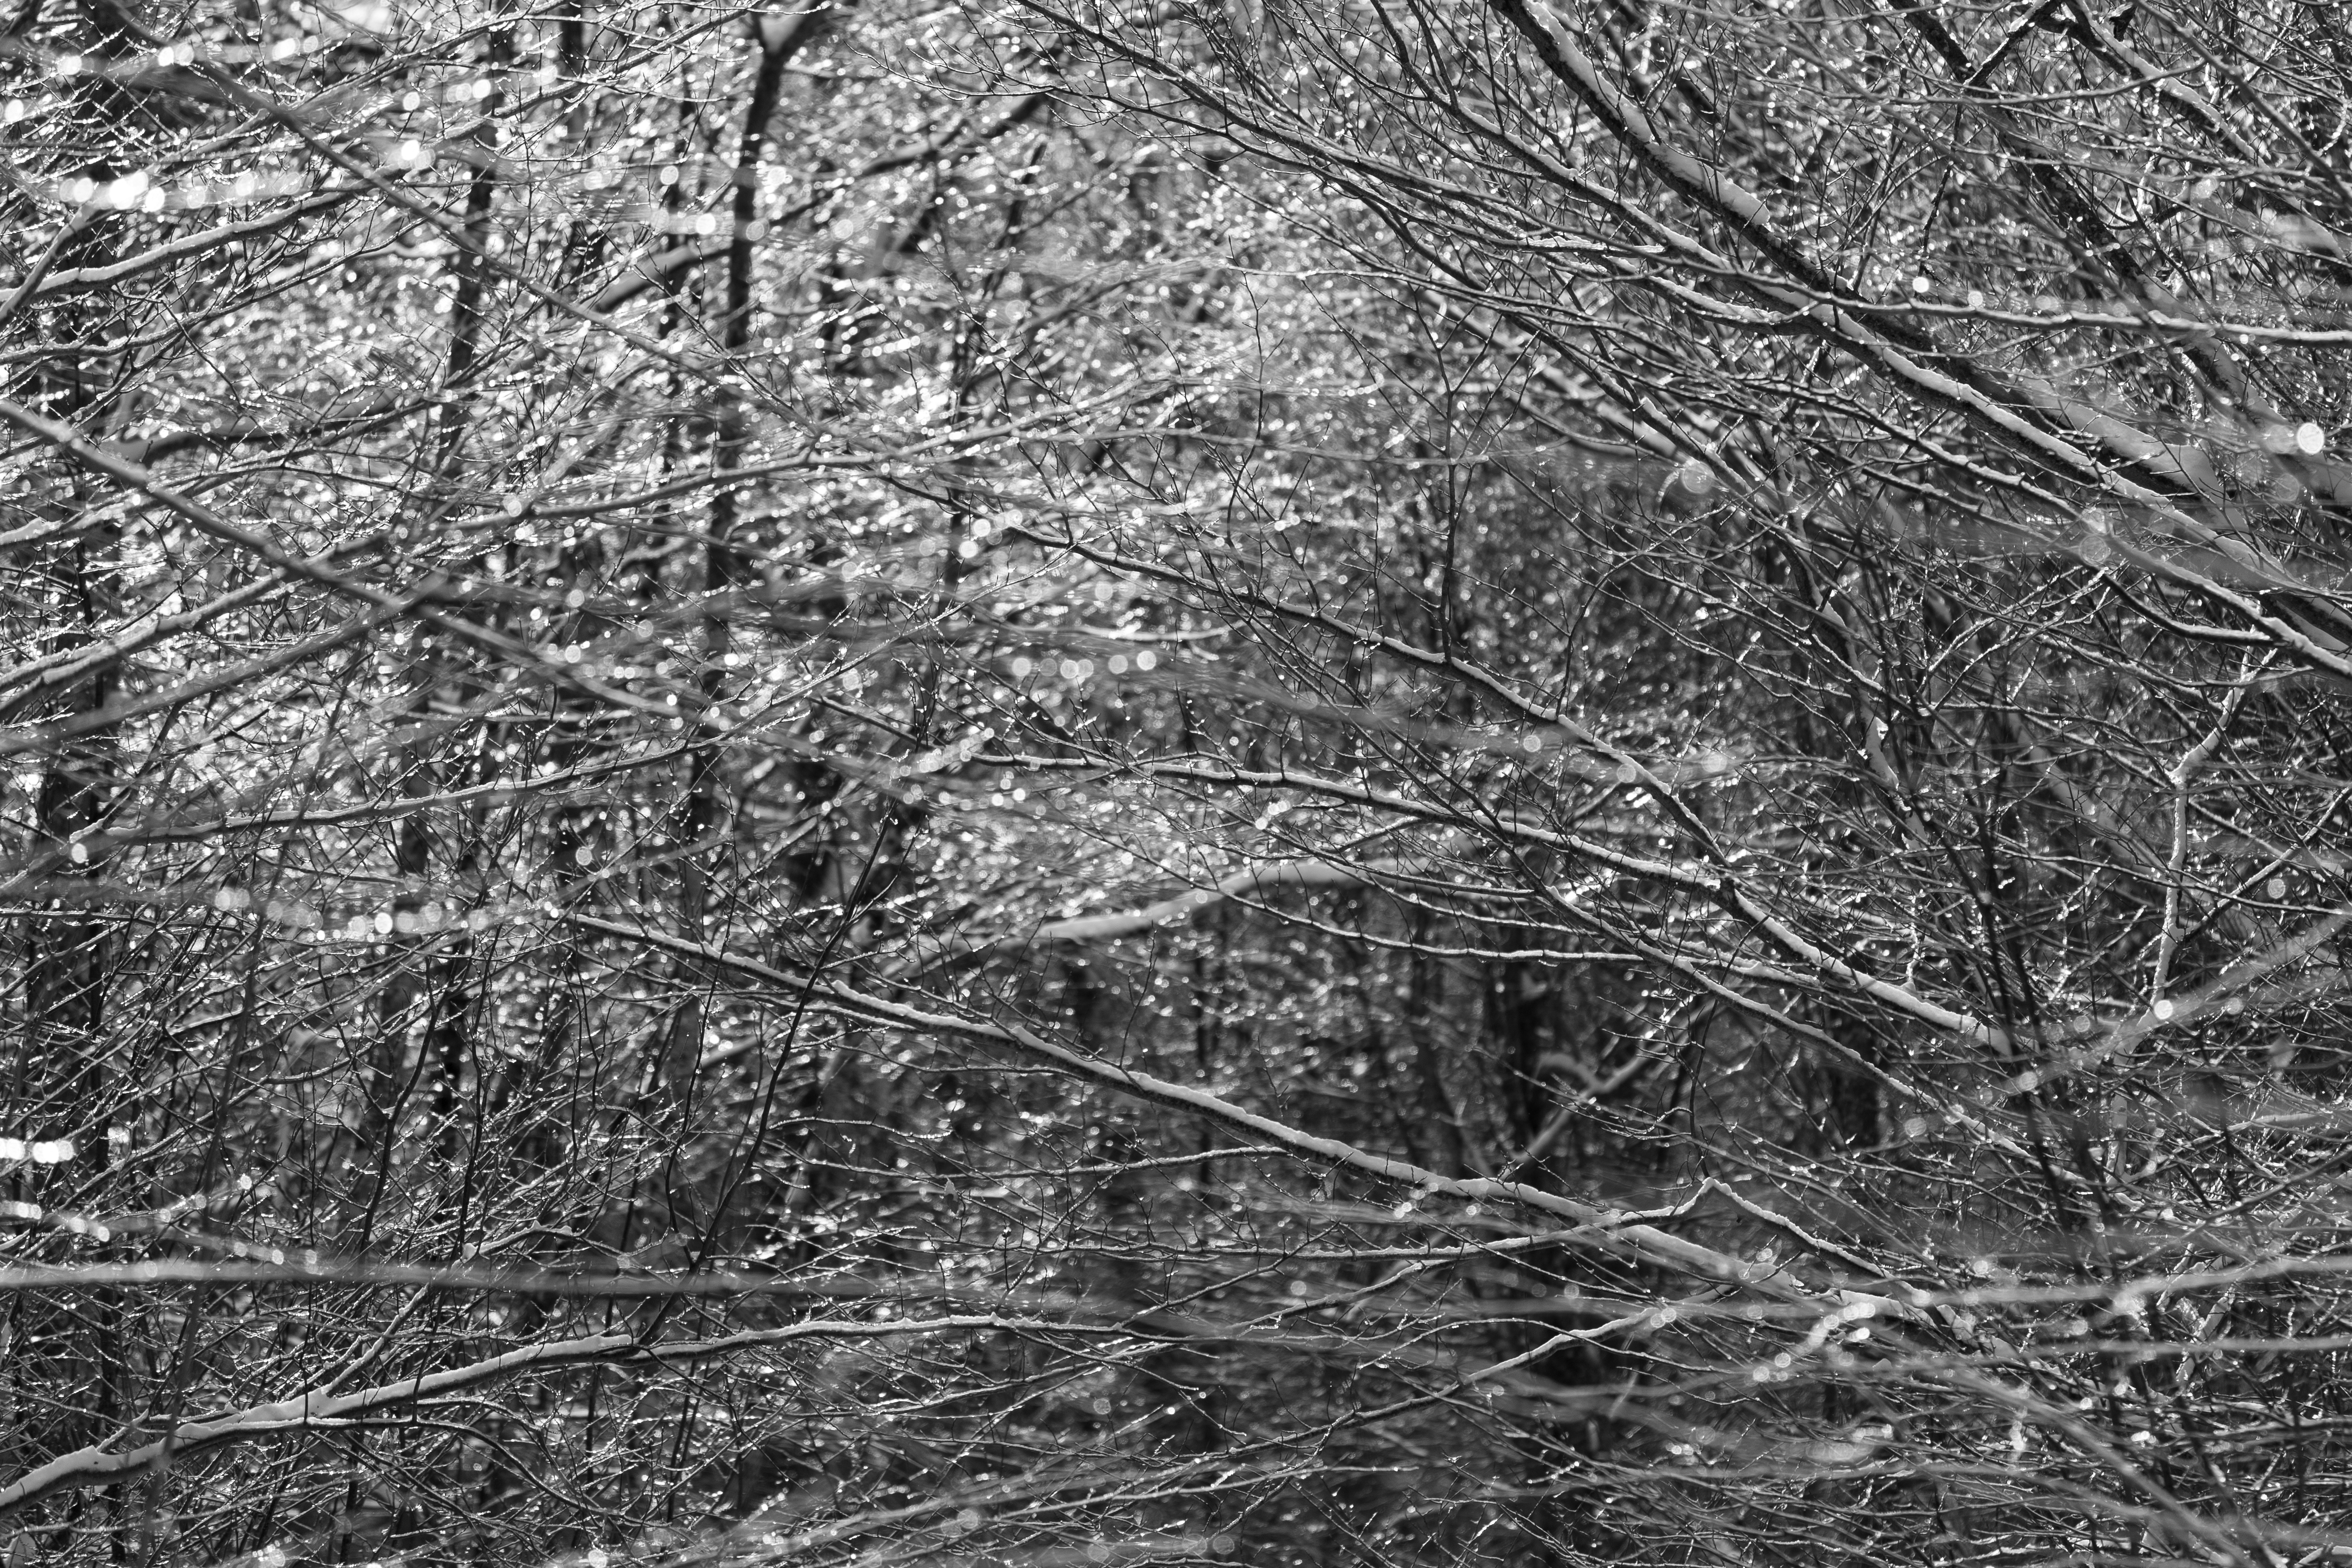
natural landscape, twig, plant, wood, trunk, snow, grass, deciduous, tree, freezing, Tints and shades, forest, landscape, woodland, precipitation, monochrome, soil, monochrome photography, frost, pattern, winter, wildlife, temperate broadleaf and mixed forest, plant stem, old growth forest, Northern hardwood forest, tropical and subtropical coniferous forests, jungle, winter storm